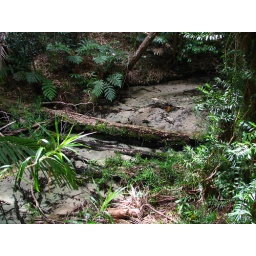
Fresh water creek. the water table in fraser rises 1 m for every 100 m in land, and is filtered by the sand.